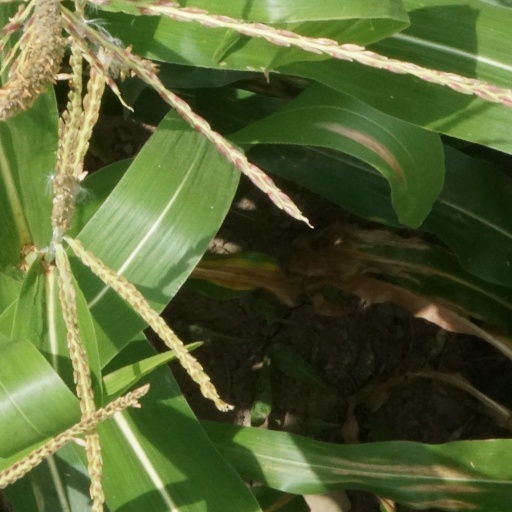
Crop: maize; corn